3-inch ordnance rifle

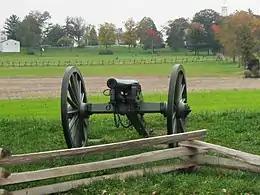
3-inch ordnance rifle, 1st NY Light Artillery, Company L at Gettysburg NMP

Over 350 3-inch ordnance rifles still existed in 2004, many of them in National Military Parks. Guns with registry numbers from 1 to 235 do not have a patent stamp. Guns numbered from 236 to 543 were inspected between 20 February and 25 November 1862 and have the patent stamp "Patented Dec. 9, 1862" on the left trunnion. Hazlett, Olmstead, and Parks supposed that the guns in this second batch were warehoused until the patent date, then stamped. This may have occurred due to bureaucratic errors or because the federal government was not able to provide enough equipment to put the guns in the field. The actual reason is not known. Guns numbered 544 through 678 were inspected in 1863; guns 679 through 841 were inspected in 1864; guns 842 through 934 were inspected in 1865; and guns numbered 935 through 965 were inspected in 1866 and 1867.